Jack Grassel

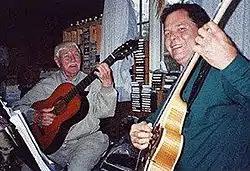
Billy Bauer and Jack Grassel, Long Island, New York, 2001

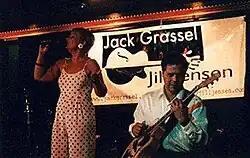
Jill Jensen and Jack Grassel at Caroline's Jazz Club in Milwaukee, Wisconsin, 2002

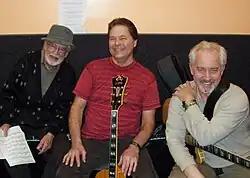
Jimmy Wyble, Jack Grassel, and Sid Jacobs at the Musician's Institute in Hollywood, California, 2009

With a family to support, Grassel turned to teaching music and playing jazz locally. He worked with Rosemary Clooney, Slide Hampton, Stanley Jordan, Ed Thigpen, and Nancy Wilson. He created the Occupational Music degree program at Milwaukee Area Technical College and wrote the books "Big Ax" and "Super Ax". He formed Frozen Sky Records. As a result of the first two records of his compositions "Magic Cereal" and "If You're Too Crazy", he was featured in the New Talent section of "Guitar Player" magazine and became a contributing writer.